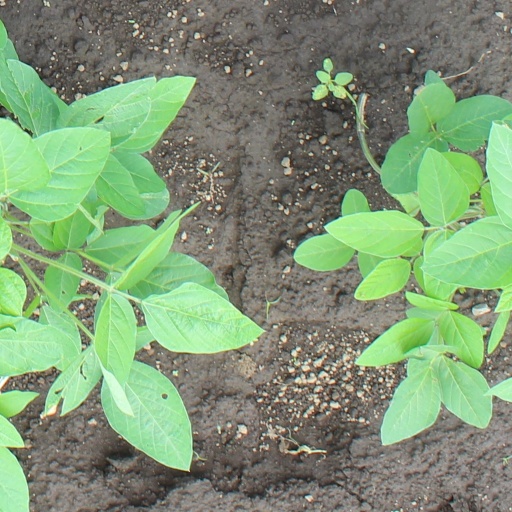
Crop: soybean